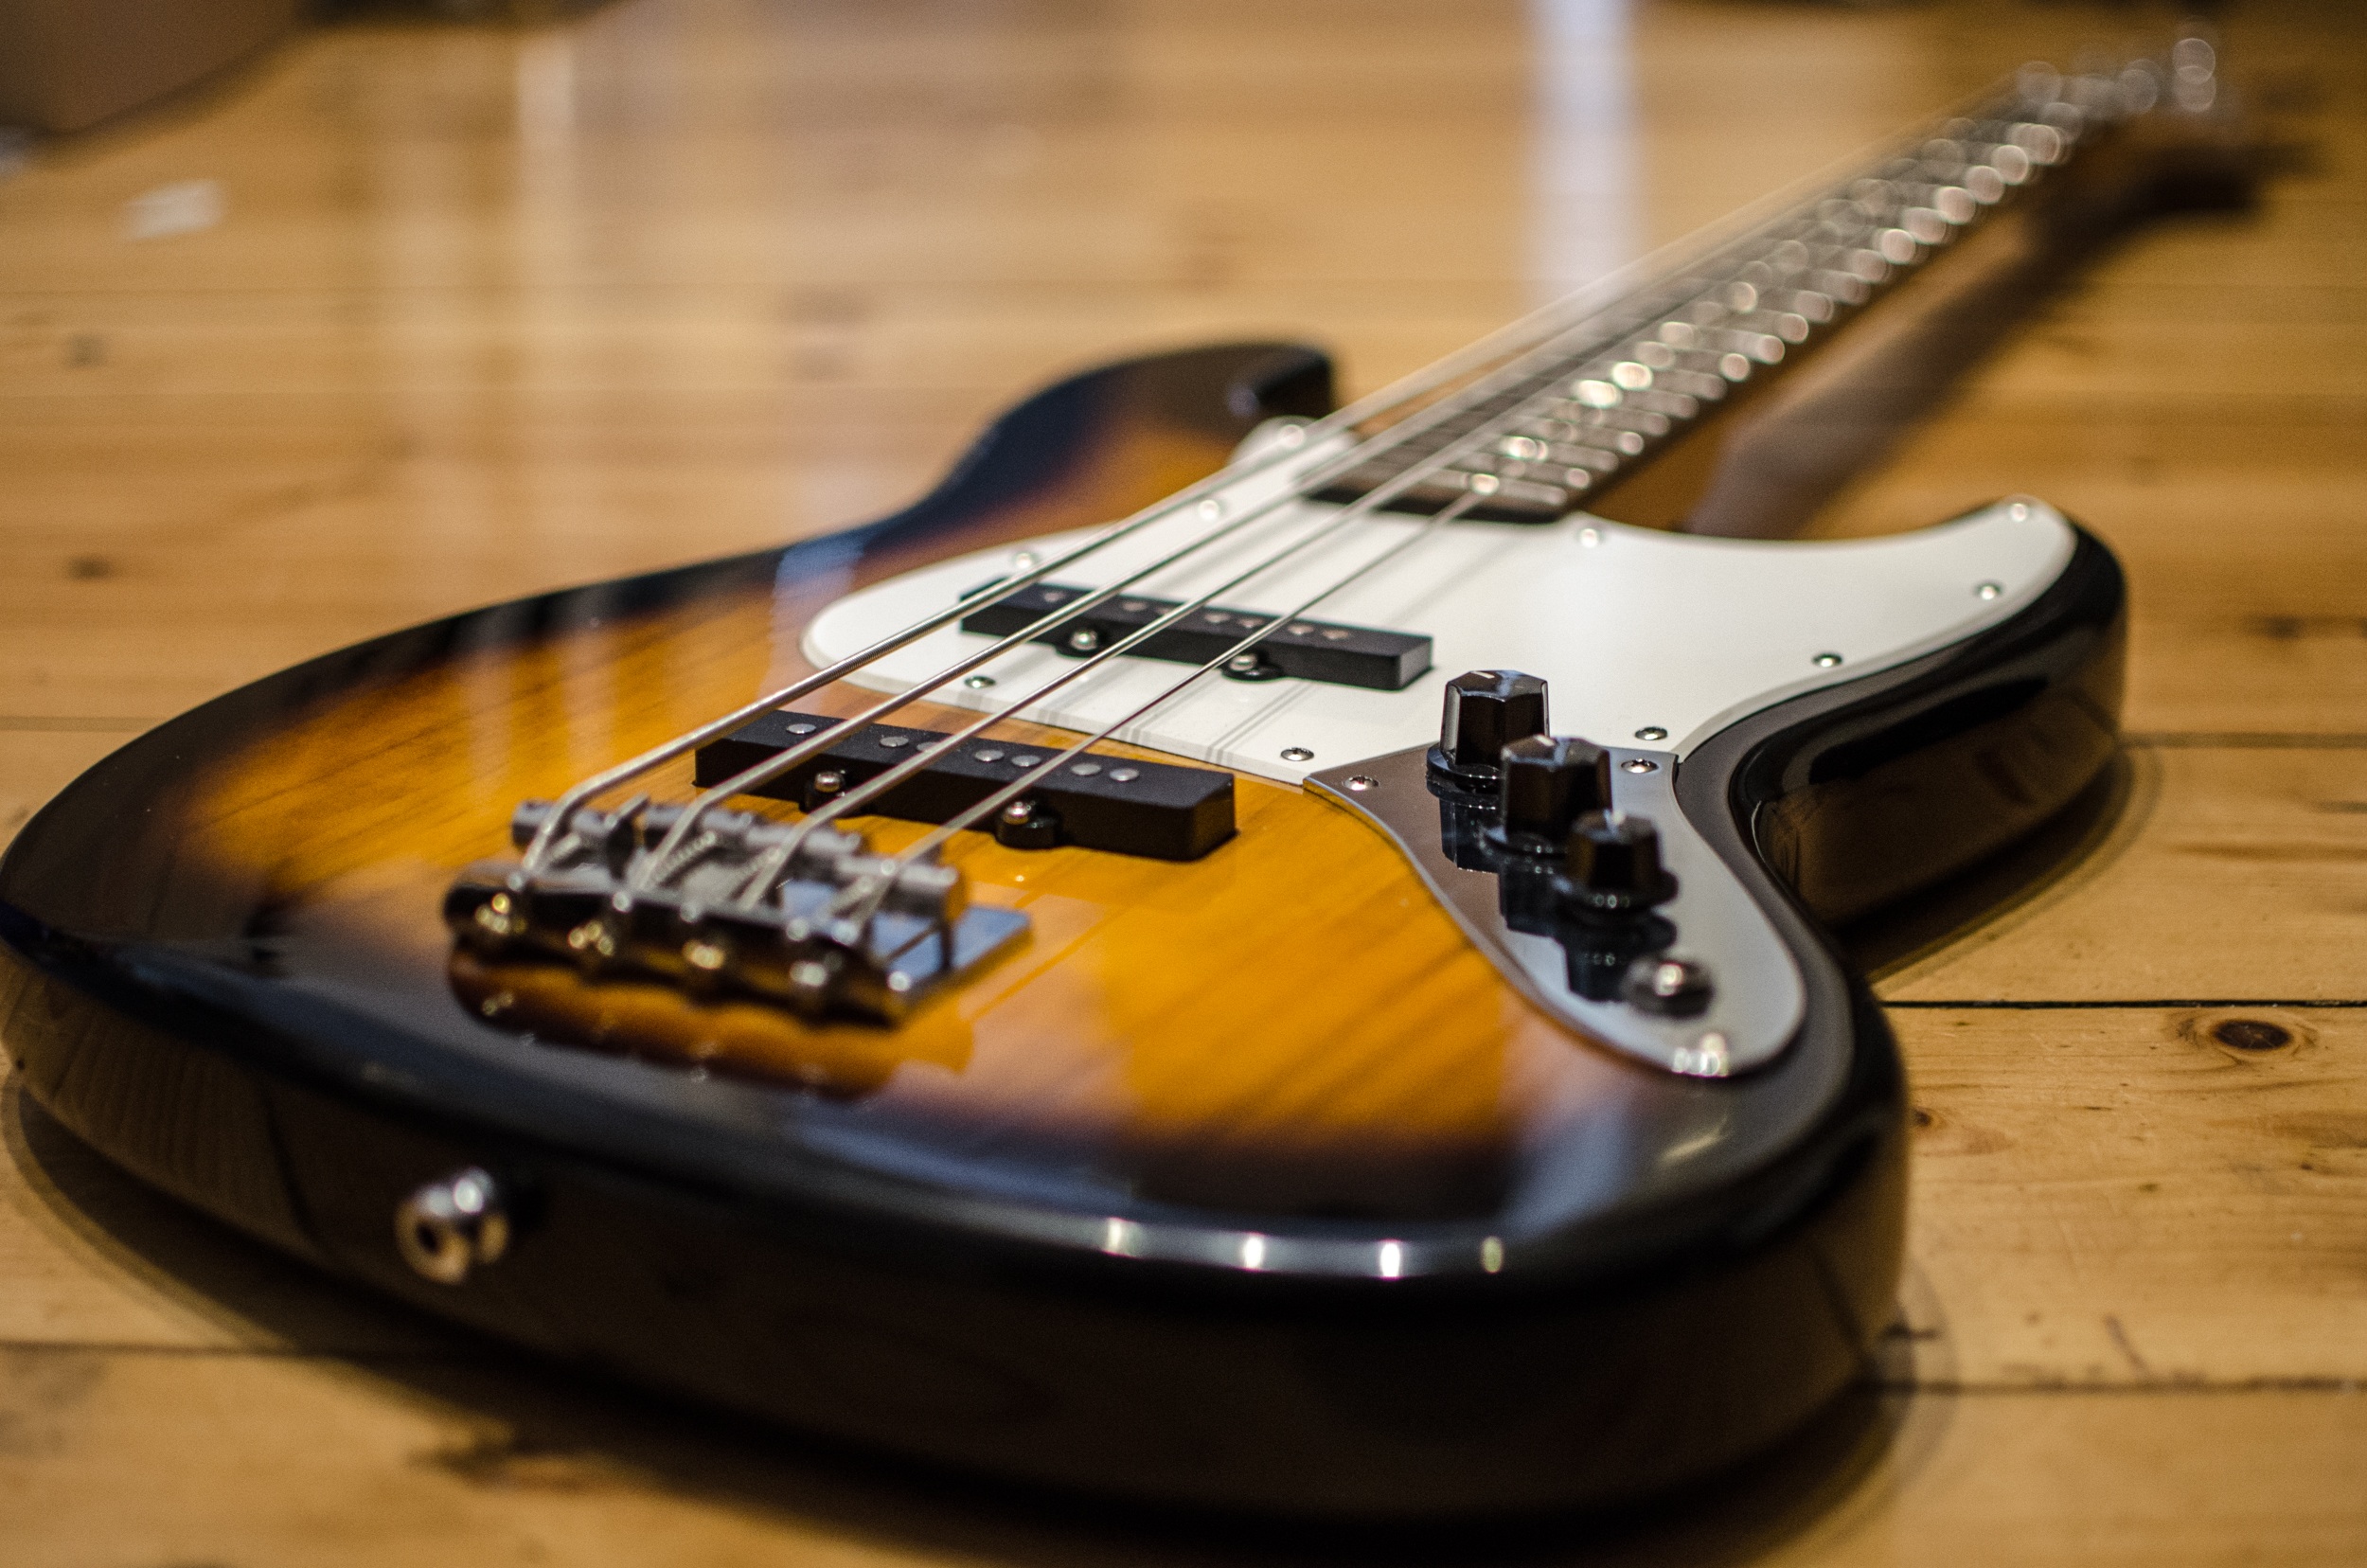
music, guitar, acoustic guitar, instrument, electric guitar, musical instrument, stringed instrument, bass, fender, strings, bass guitar, e bass, jazzbass, string instrument, plucked string instruments, slide guitar, acoustic electric guitar